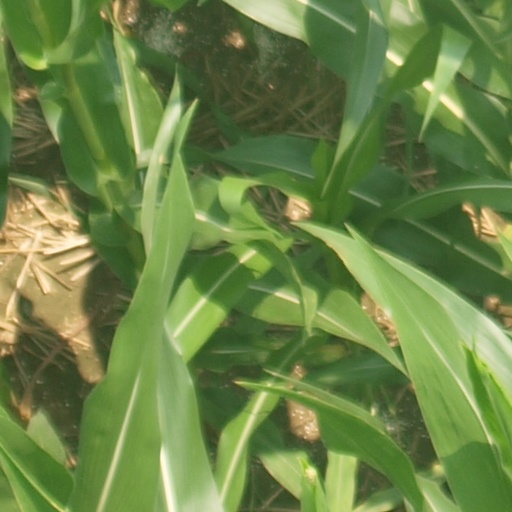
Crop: maize; corn